United Nations Security Council Resolution 917

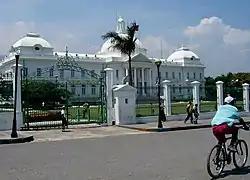
Haiti Presidential Palace

United Nations Security Council resolution 917, adopted unanimously on 6 May 1994, after recalling resolutions 841 (1993), 861 (1993), 862 (1993), 867 (1993), 873 (1993) and 875 (1993) and 905 (1994) on the situation in Haiti, the Council imposed further international sanctions on the country after the military authorities refused to implement the Governors Island Agreement to hand over power and instances of violations of human rights.